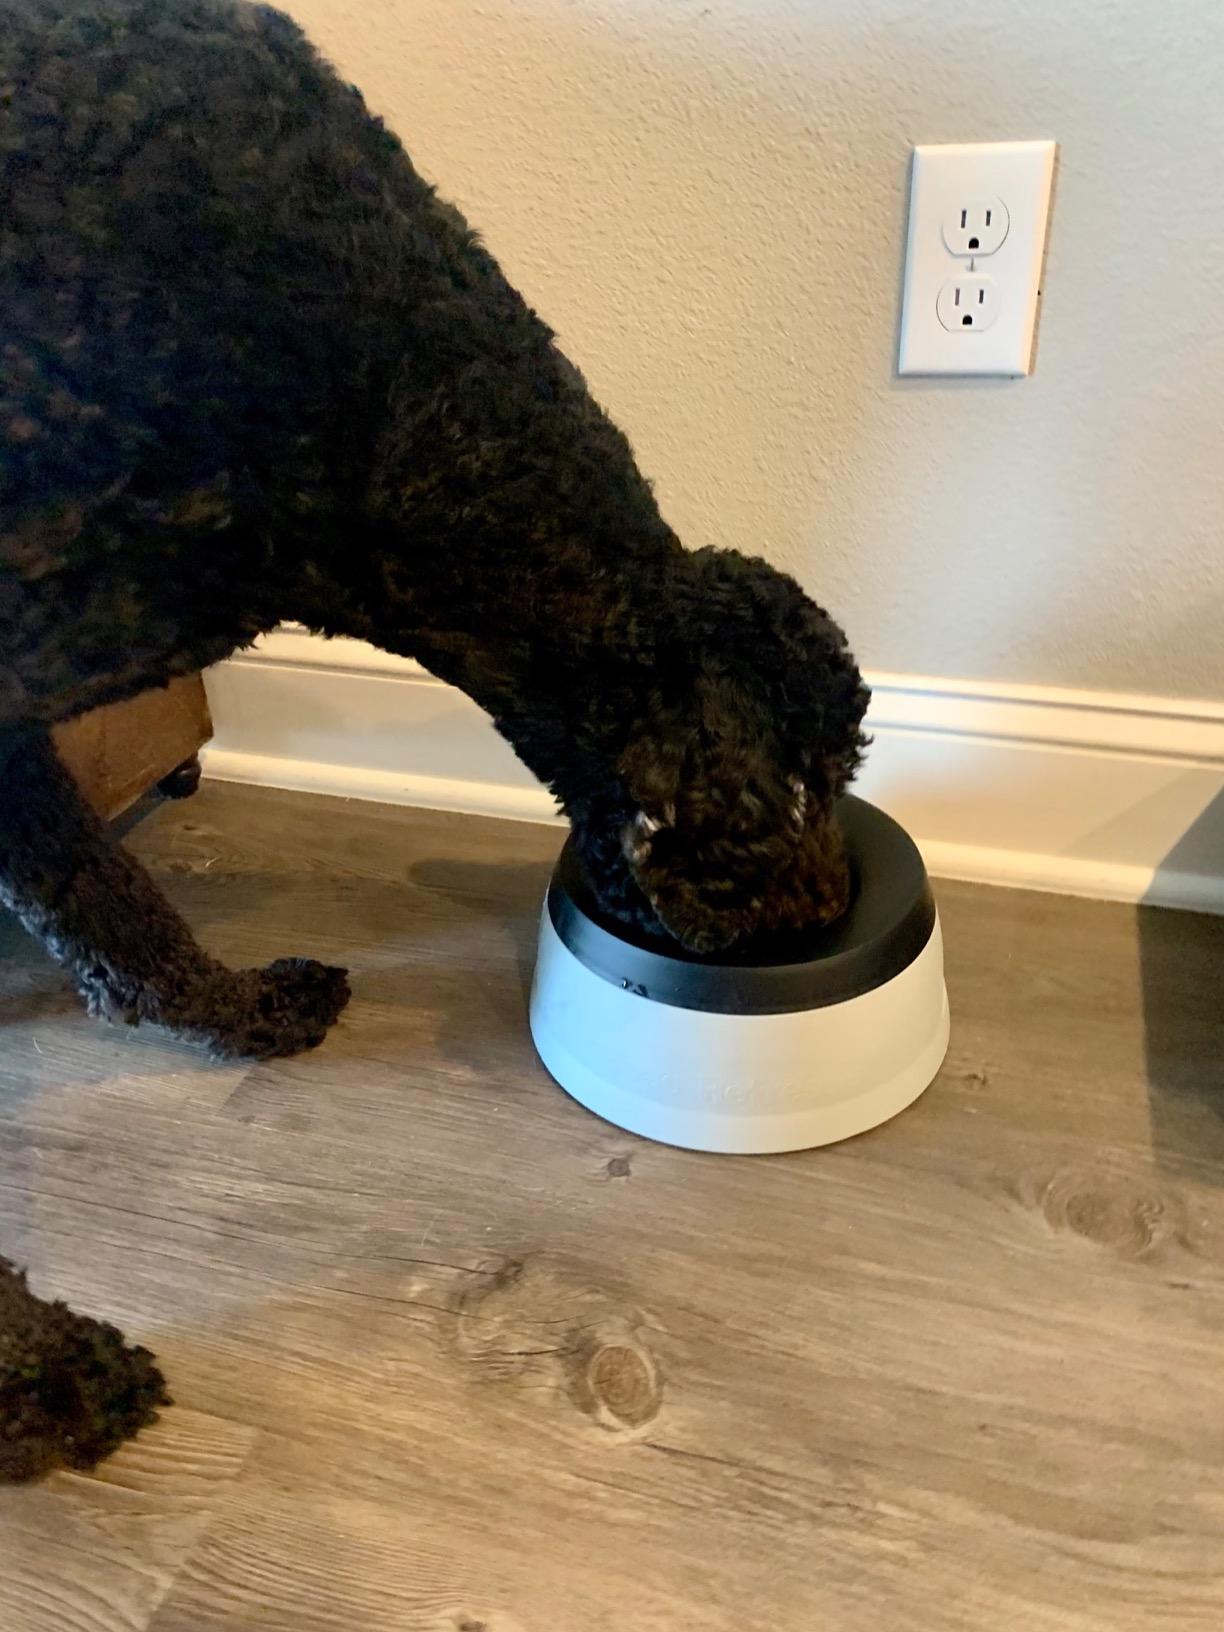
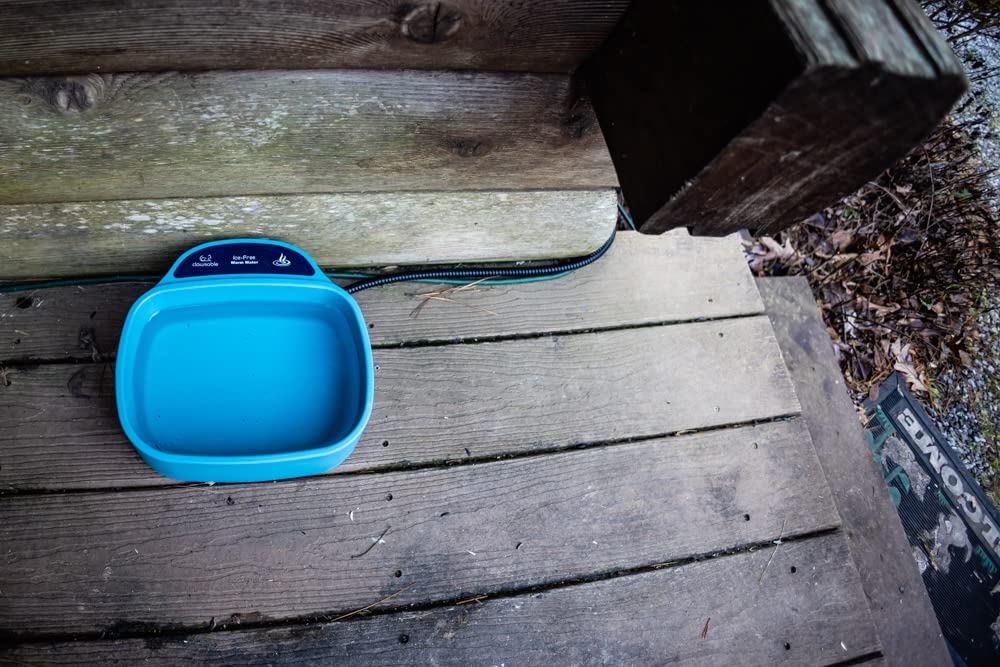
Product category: items_bowl
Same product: no